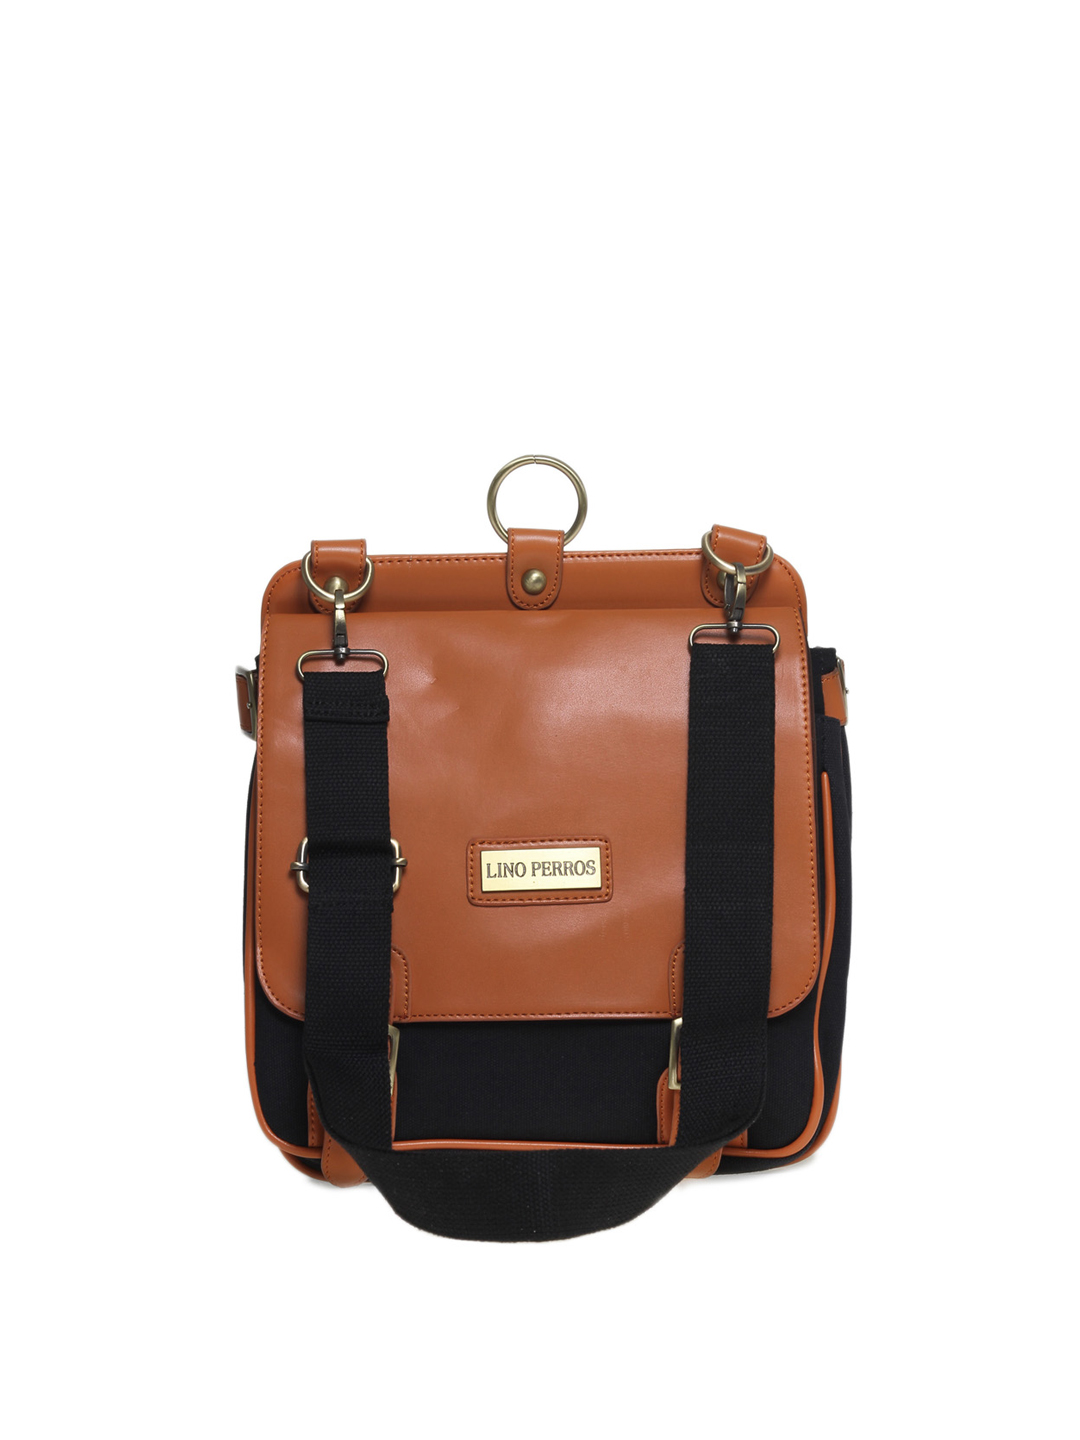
Lino Perros Women Orange Sling Bag
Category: Accessories / Bags / Handbags
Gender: Women
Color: Orange
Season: Summer 2012
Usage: Casual